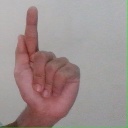
अक्षर: ळ